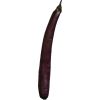
Label: eggplant_long